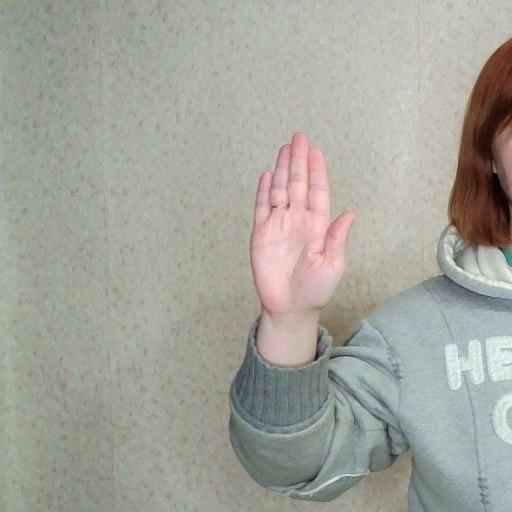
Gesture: stop